Wilhelmsfeld

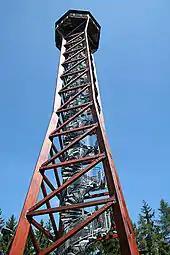
Teltschik Tower

The Teltschik Tower is a 41-meter-tall lookout tower, which stands on the mountain, "Schriesheimer Kopf", at 530m above sea level. The tower was financed by a donation from the Teltschik family.